Hausen, Villenbach

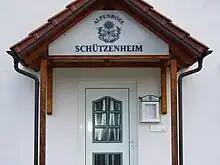
Marksmen's Inn, Hausen

A weekly gathering takes place at the only clubhouse in Hausen, called Alpenrose Hausen, built mostly by the community between 1998 and 2002. It is a very important part of village life, as most of